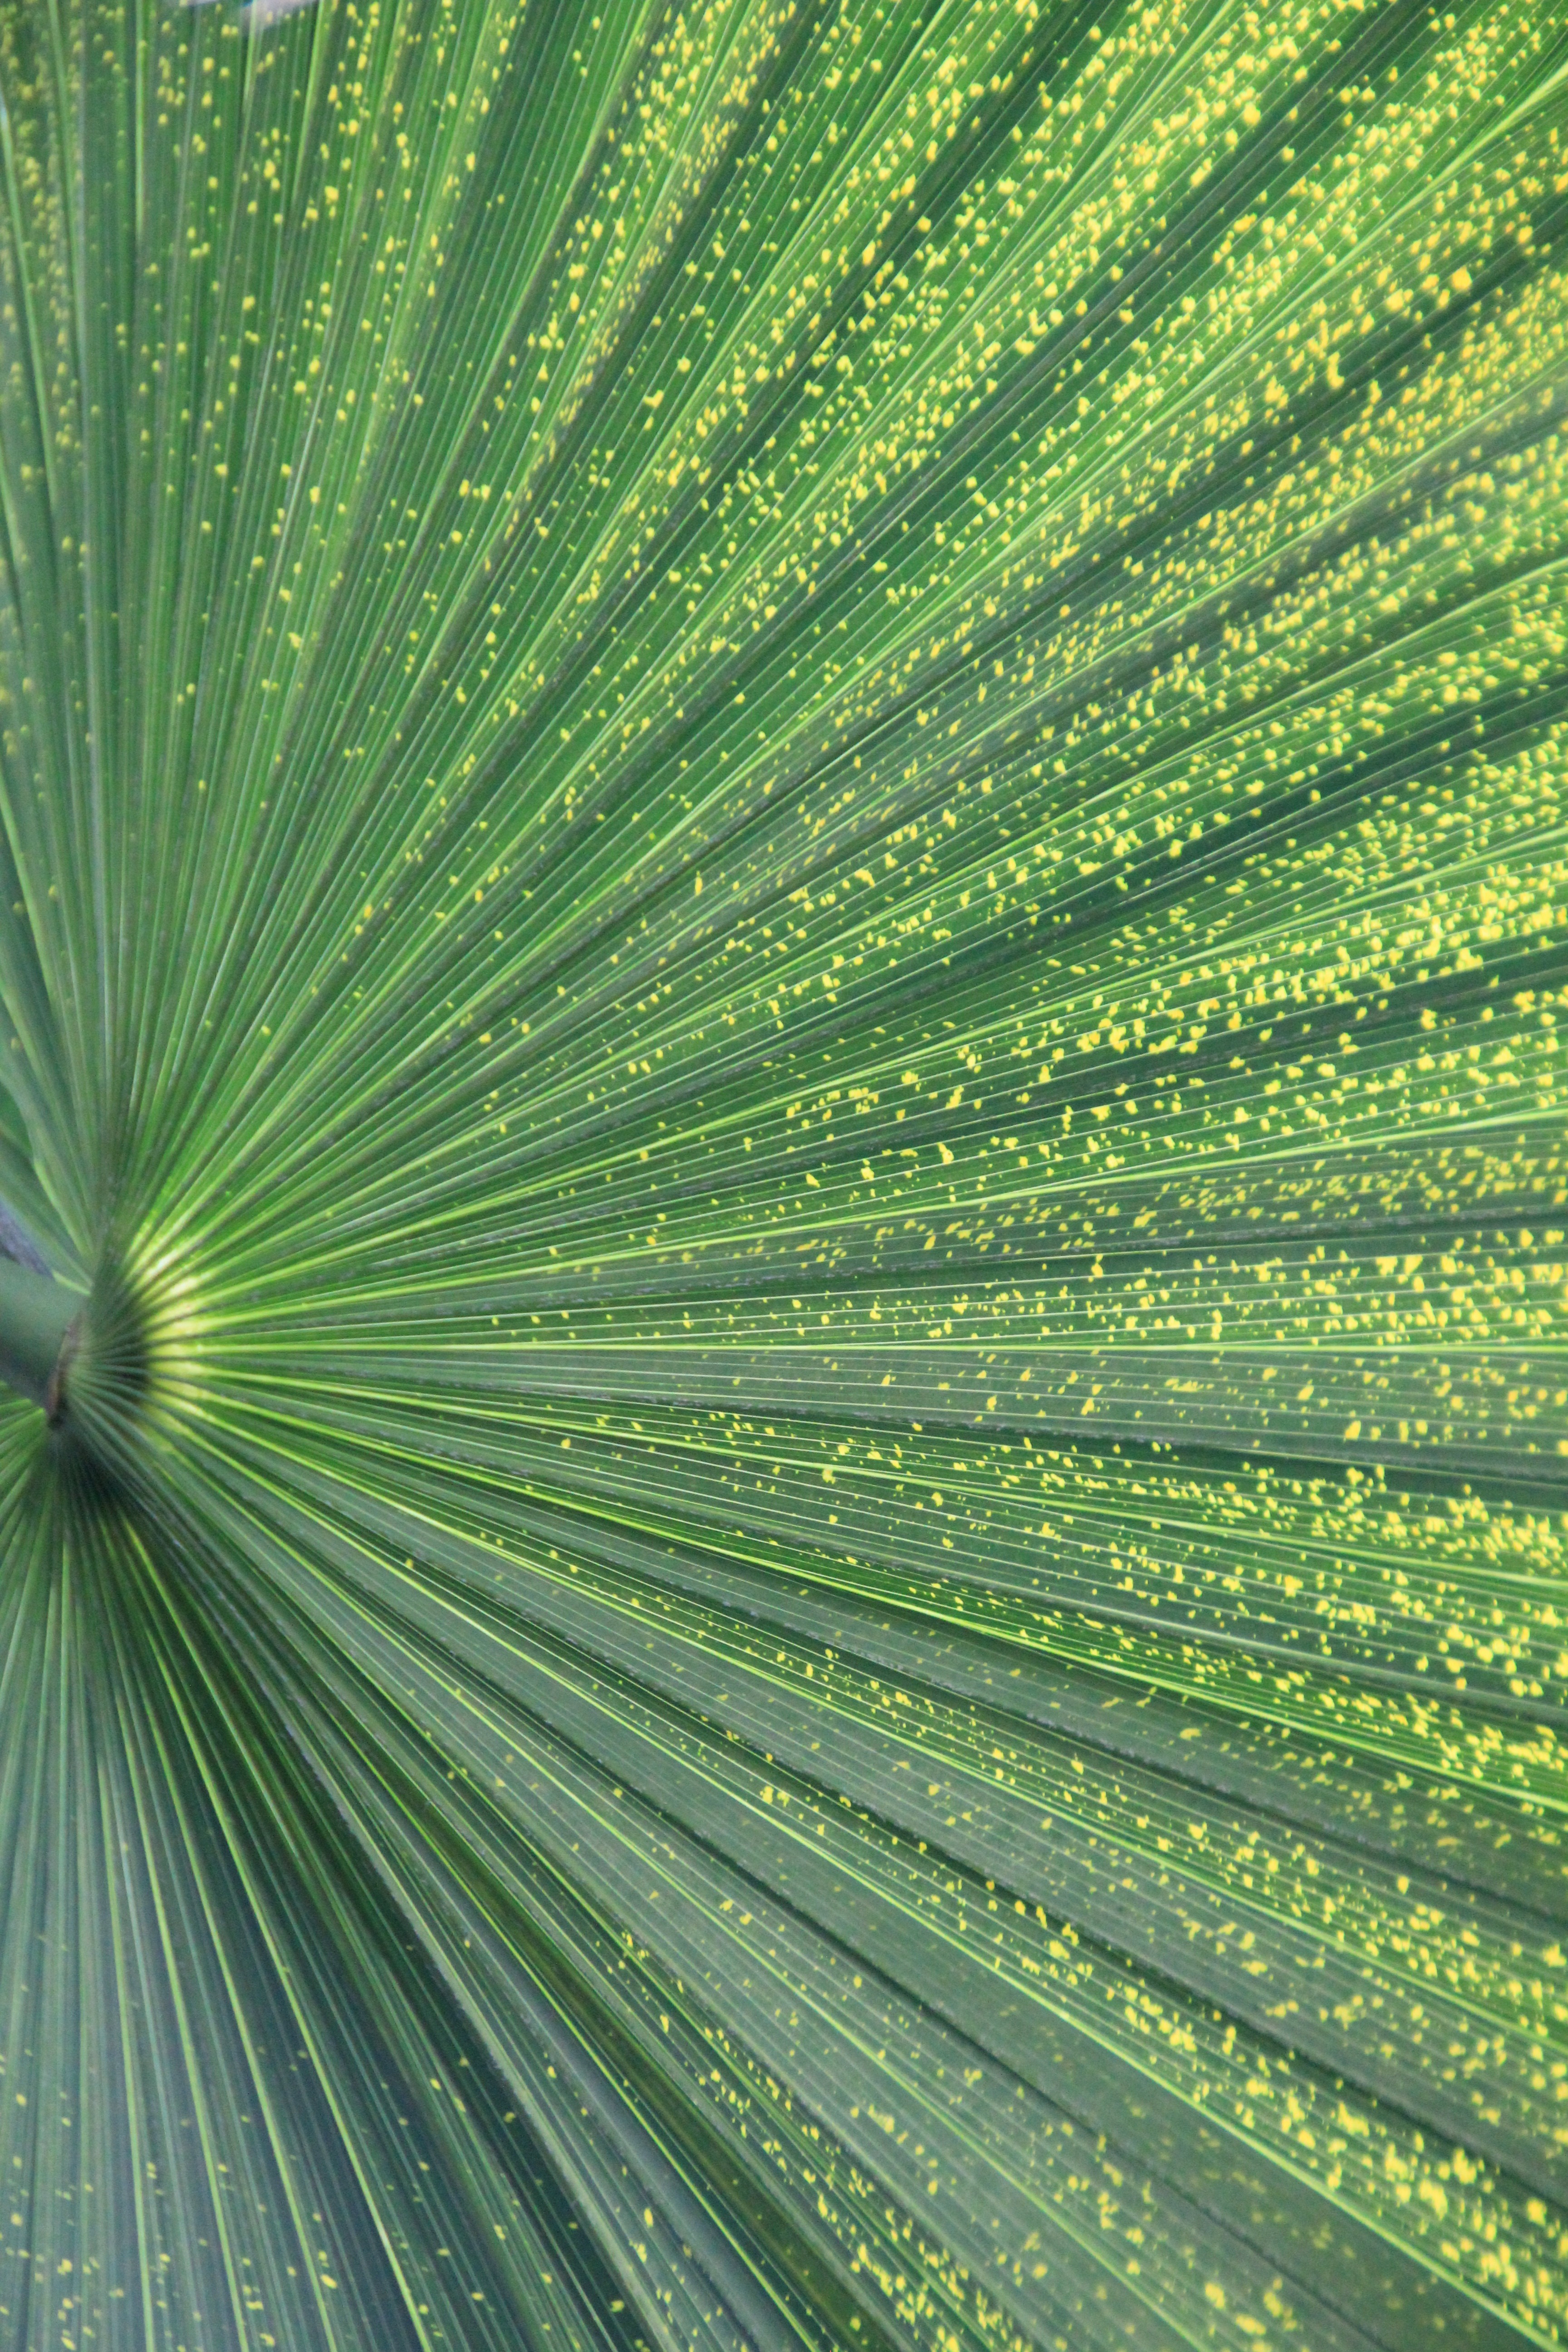
tree, grass, plant, field, sunlight, leaf, flower, line, green, palm, crop, botany, flora, ecosystem, palm leaf, palm fronds, grass family, plant stem, woody plant, land plant, arecales, palm family